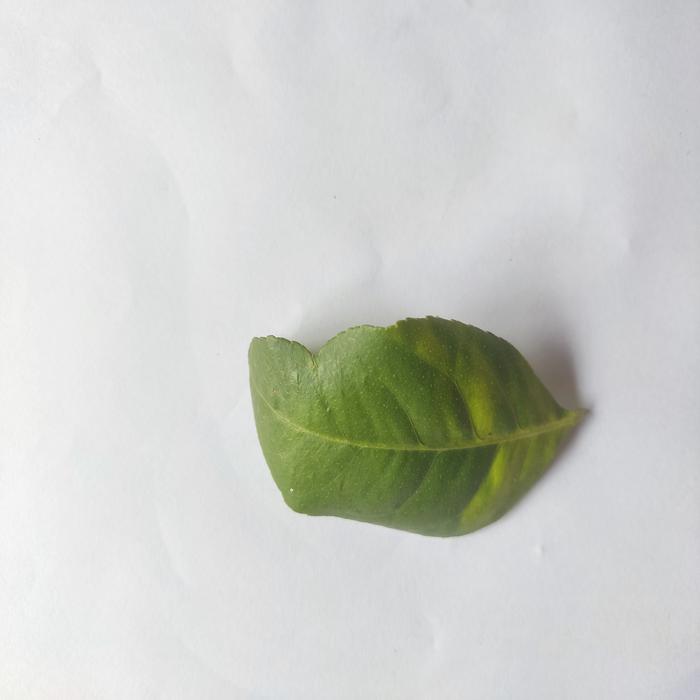
Crop: Lemon
Leaf condition: Citrus